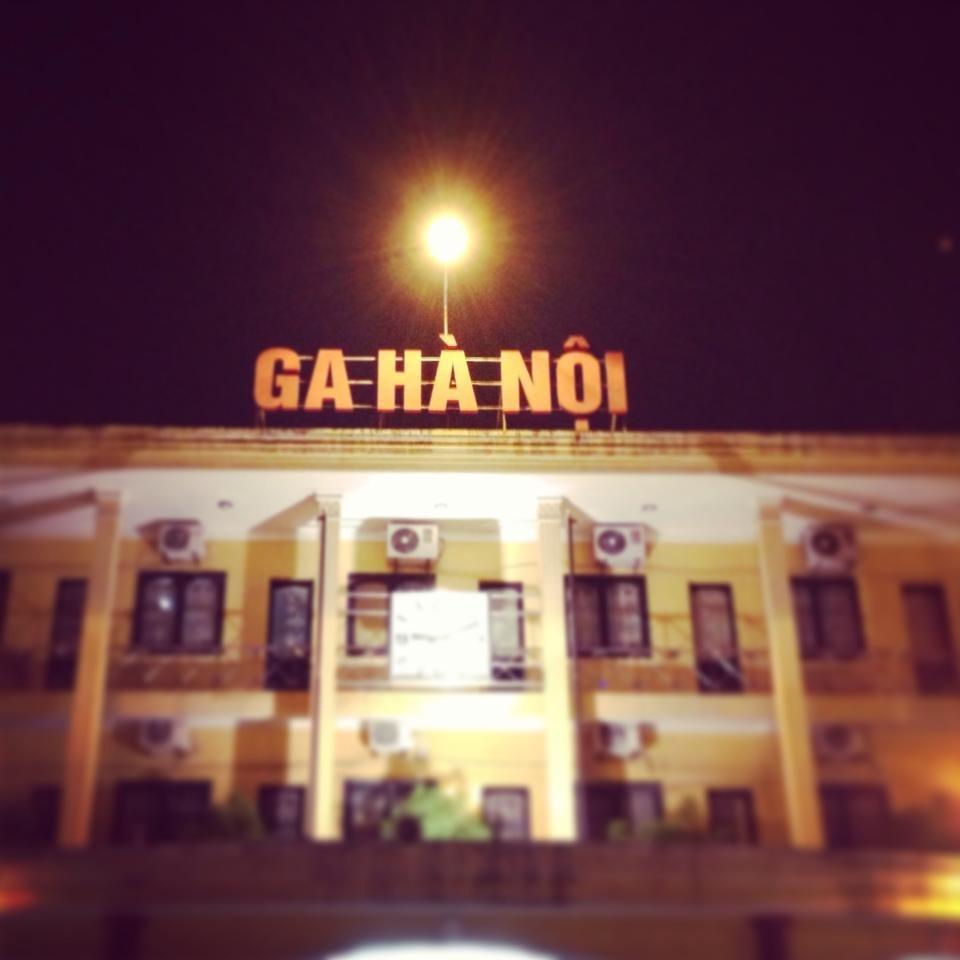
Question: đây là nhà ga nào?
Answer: ga hà nội